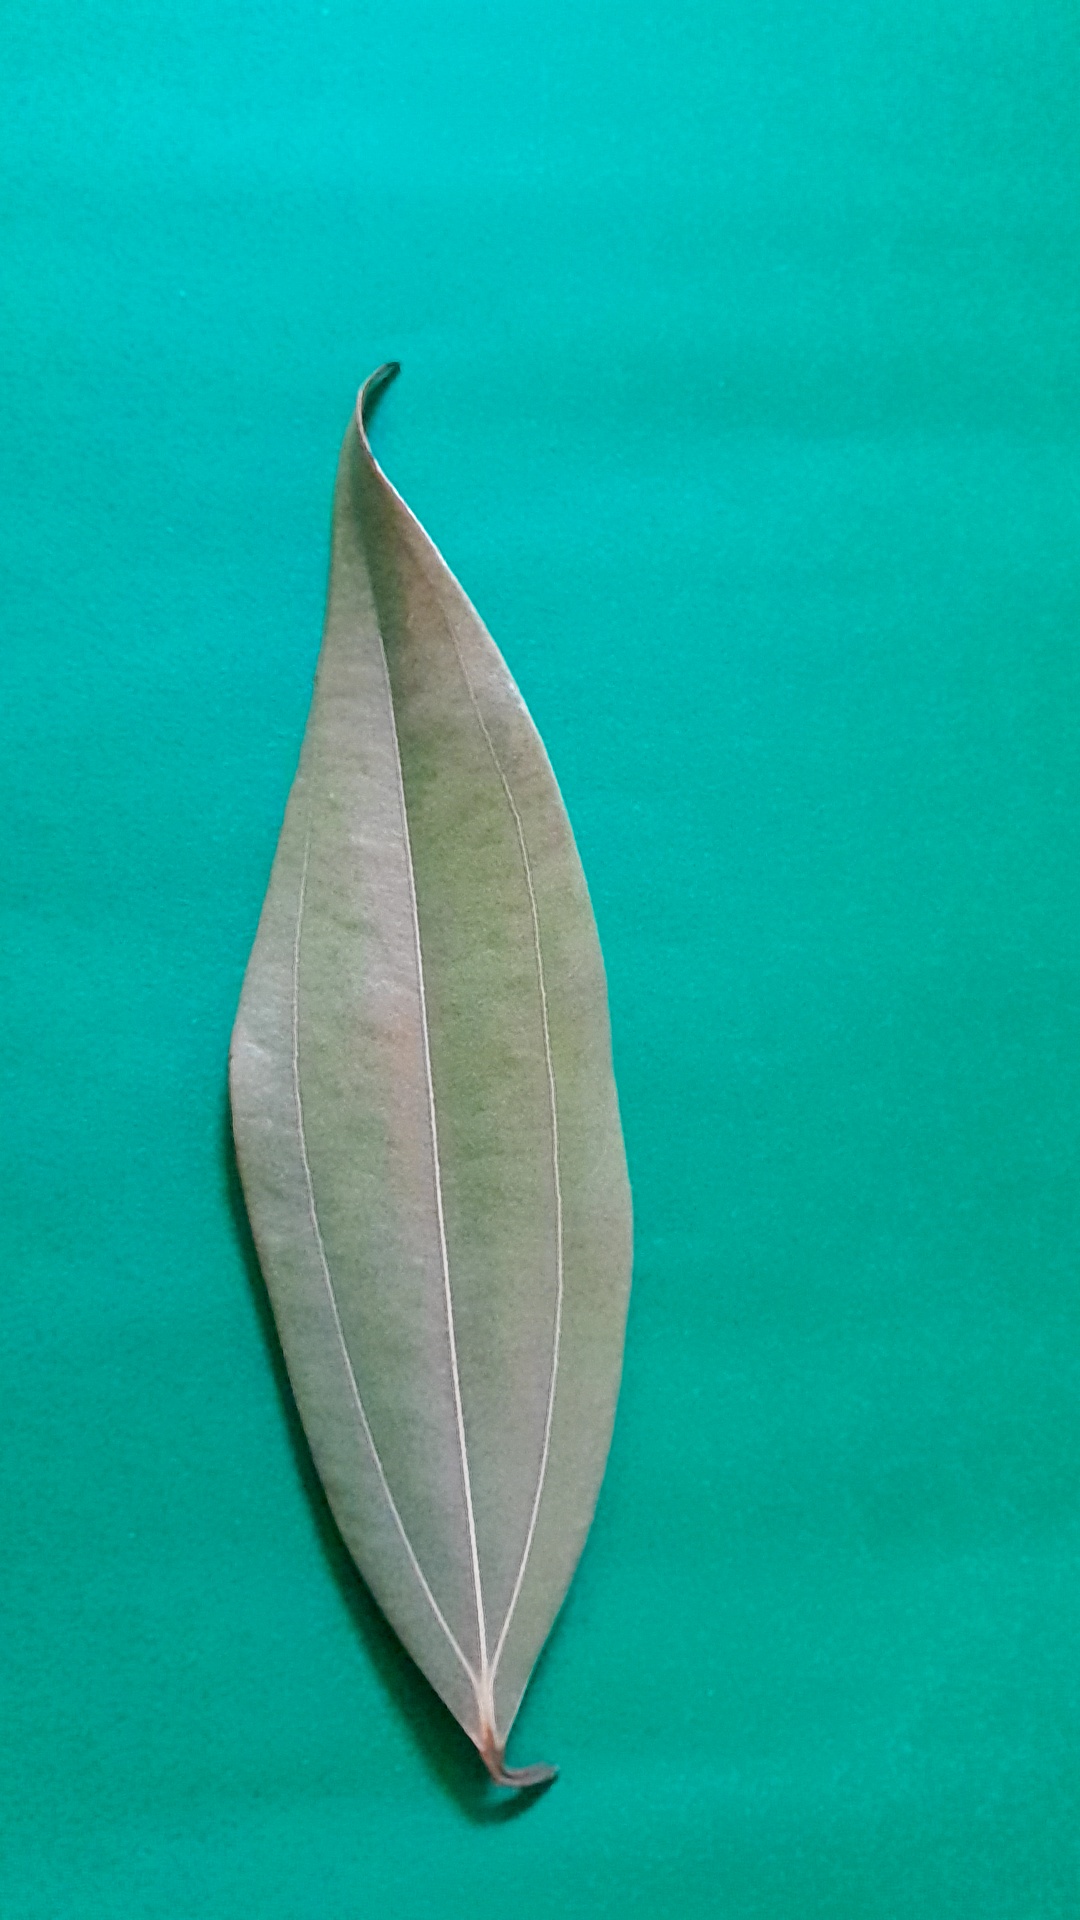
Label: Dry Leaf